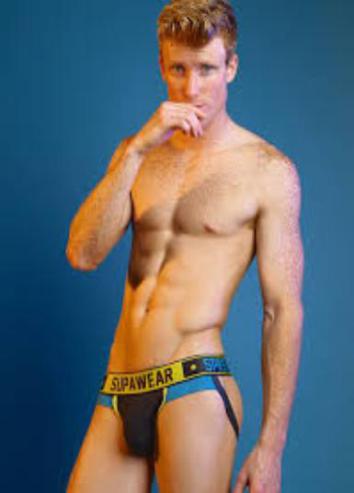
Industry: Clothes